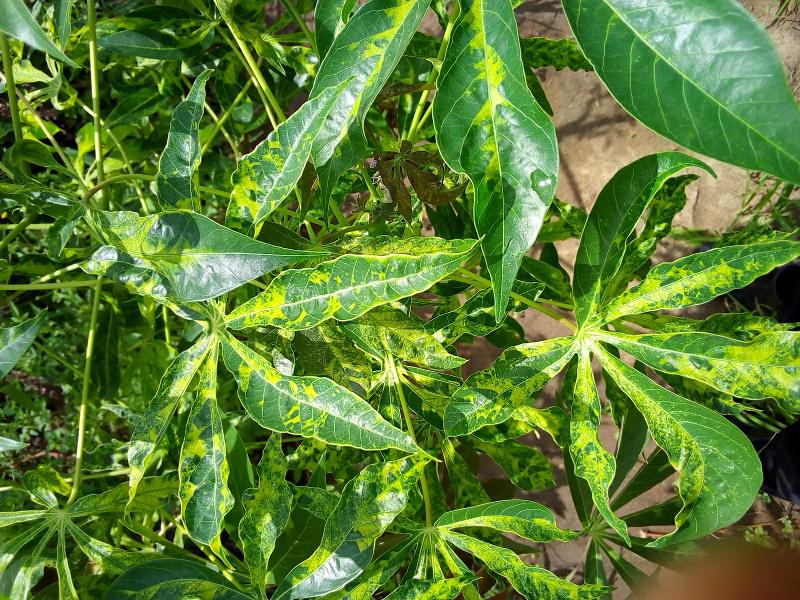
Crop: cassava
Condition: mosaic_disease